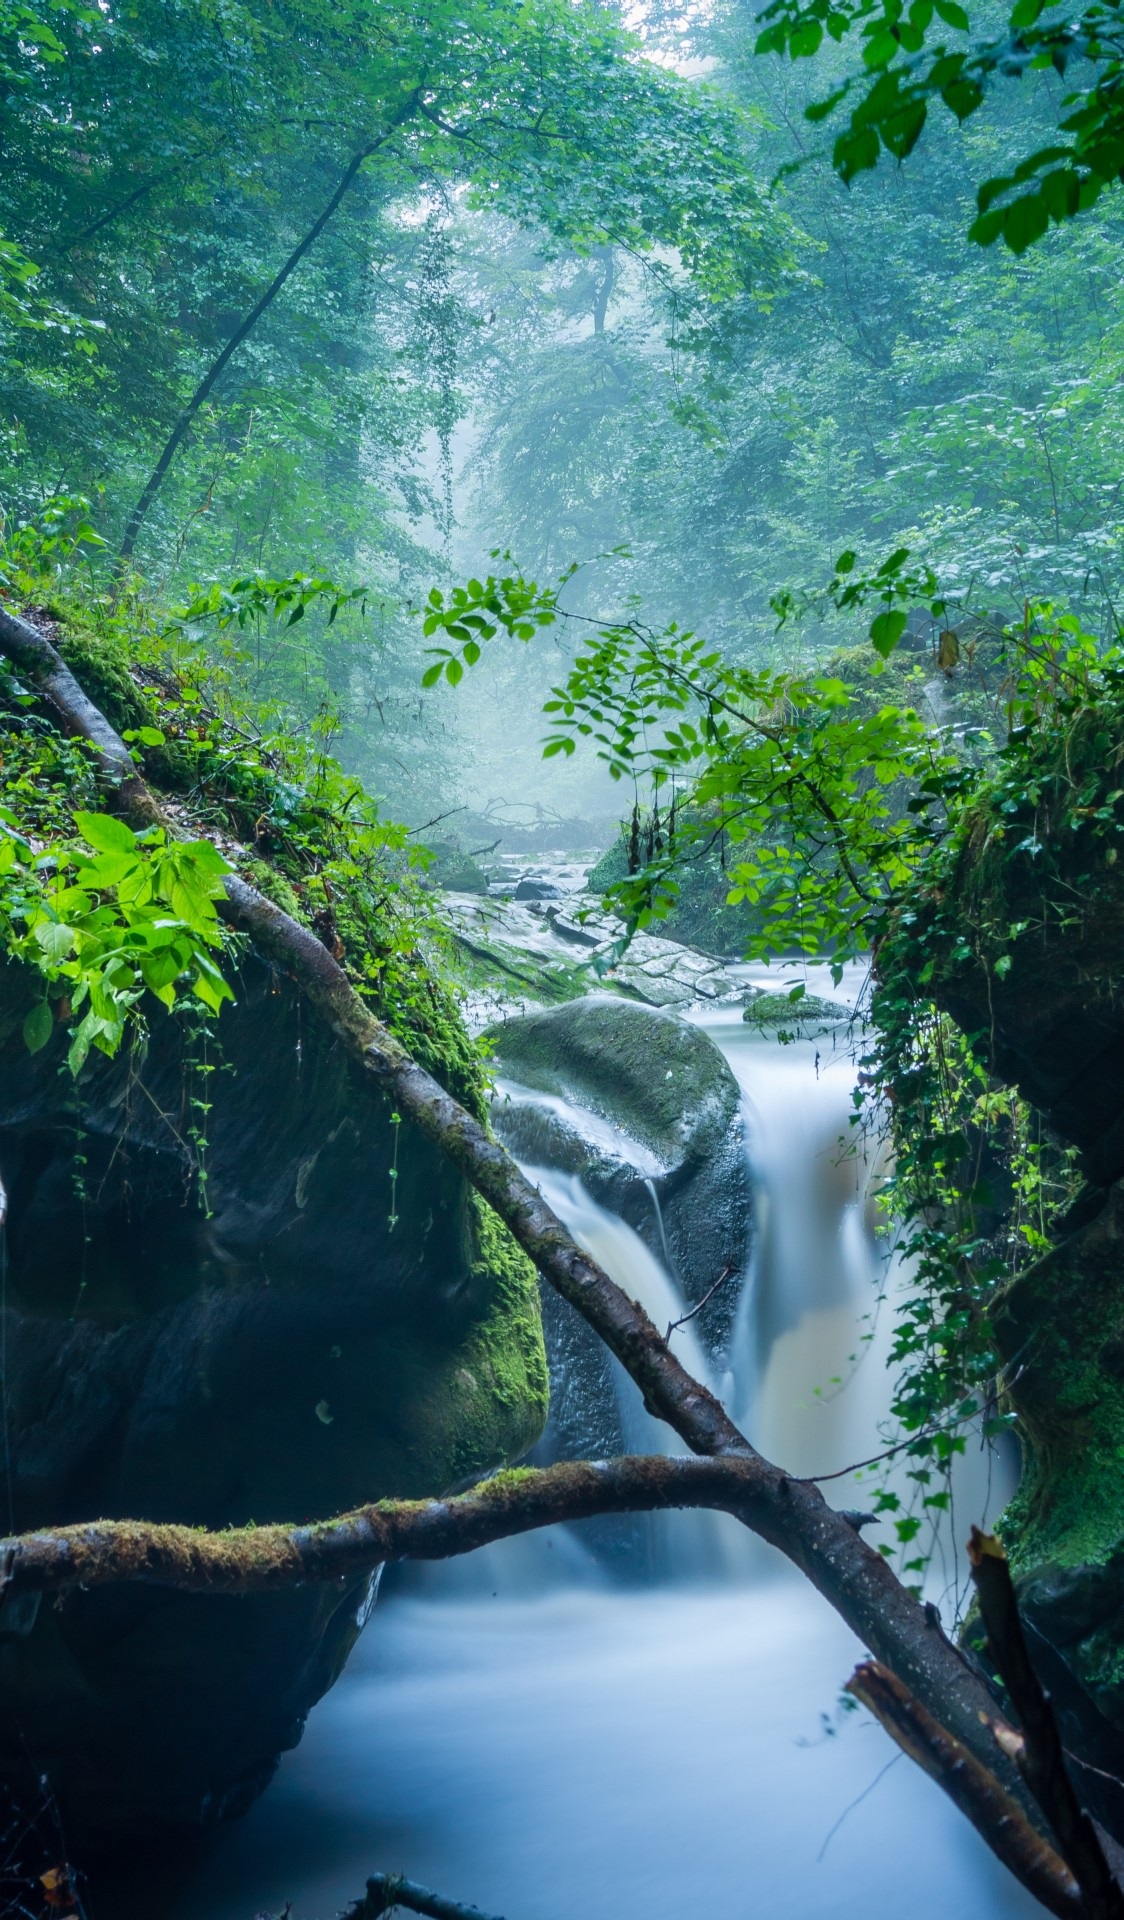
tree, water, nature, forest, rock, waterfall, cold, fog, leaf, river, moss, idyllic, stream, green, flow, reflection, jungle, haze, rapid, romantic, blue, body of water, stones, rainforest, bach, habitat, mood, moist, waters, idyll, water feature, murmur, water running, natural environment